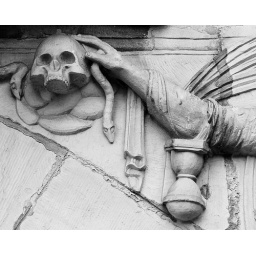
This was over a massive door way into a castle in Denmark.